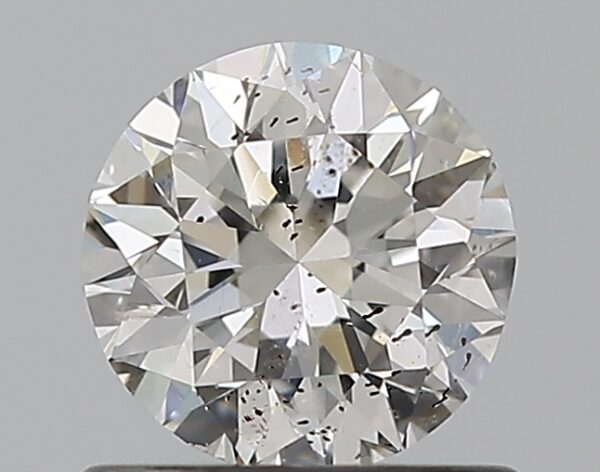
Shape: round
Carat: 0.7
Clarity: SI2
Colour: G
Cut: VG
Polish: EX
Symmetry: GD
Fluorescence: N
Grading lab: GIA
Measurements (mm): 5.55 x 5.6 x 3.59